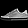
Label: Sneaker